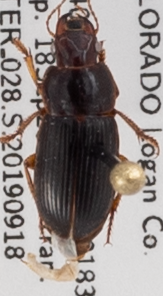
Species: Harpalus herbivagus
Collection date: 2019-09-18
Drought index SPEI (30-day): -0.26
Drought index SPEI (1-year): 0.454
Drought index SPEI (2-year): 0.8